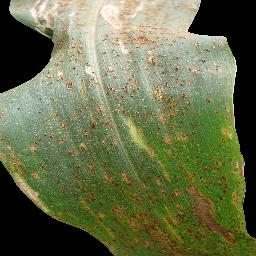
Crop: corn
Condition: (maize)_common_rust